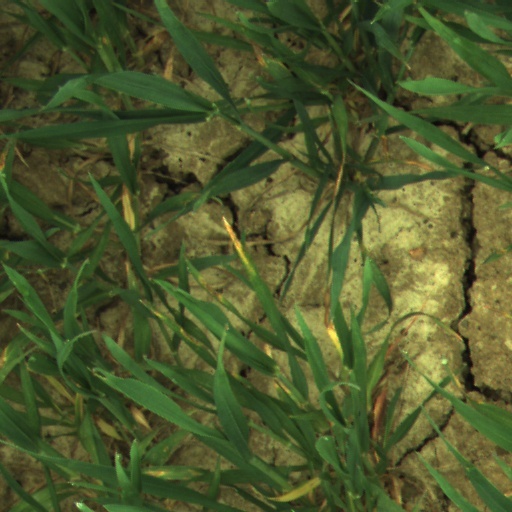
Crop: wheat